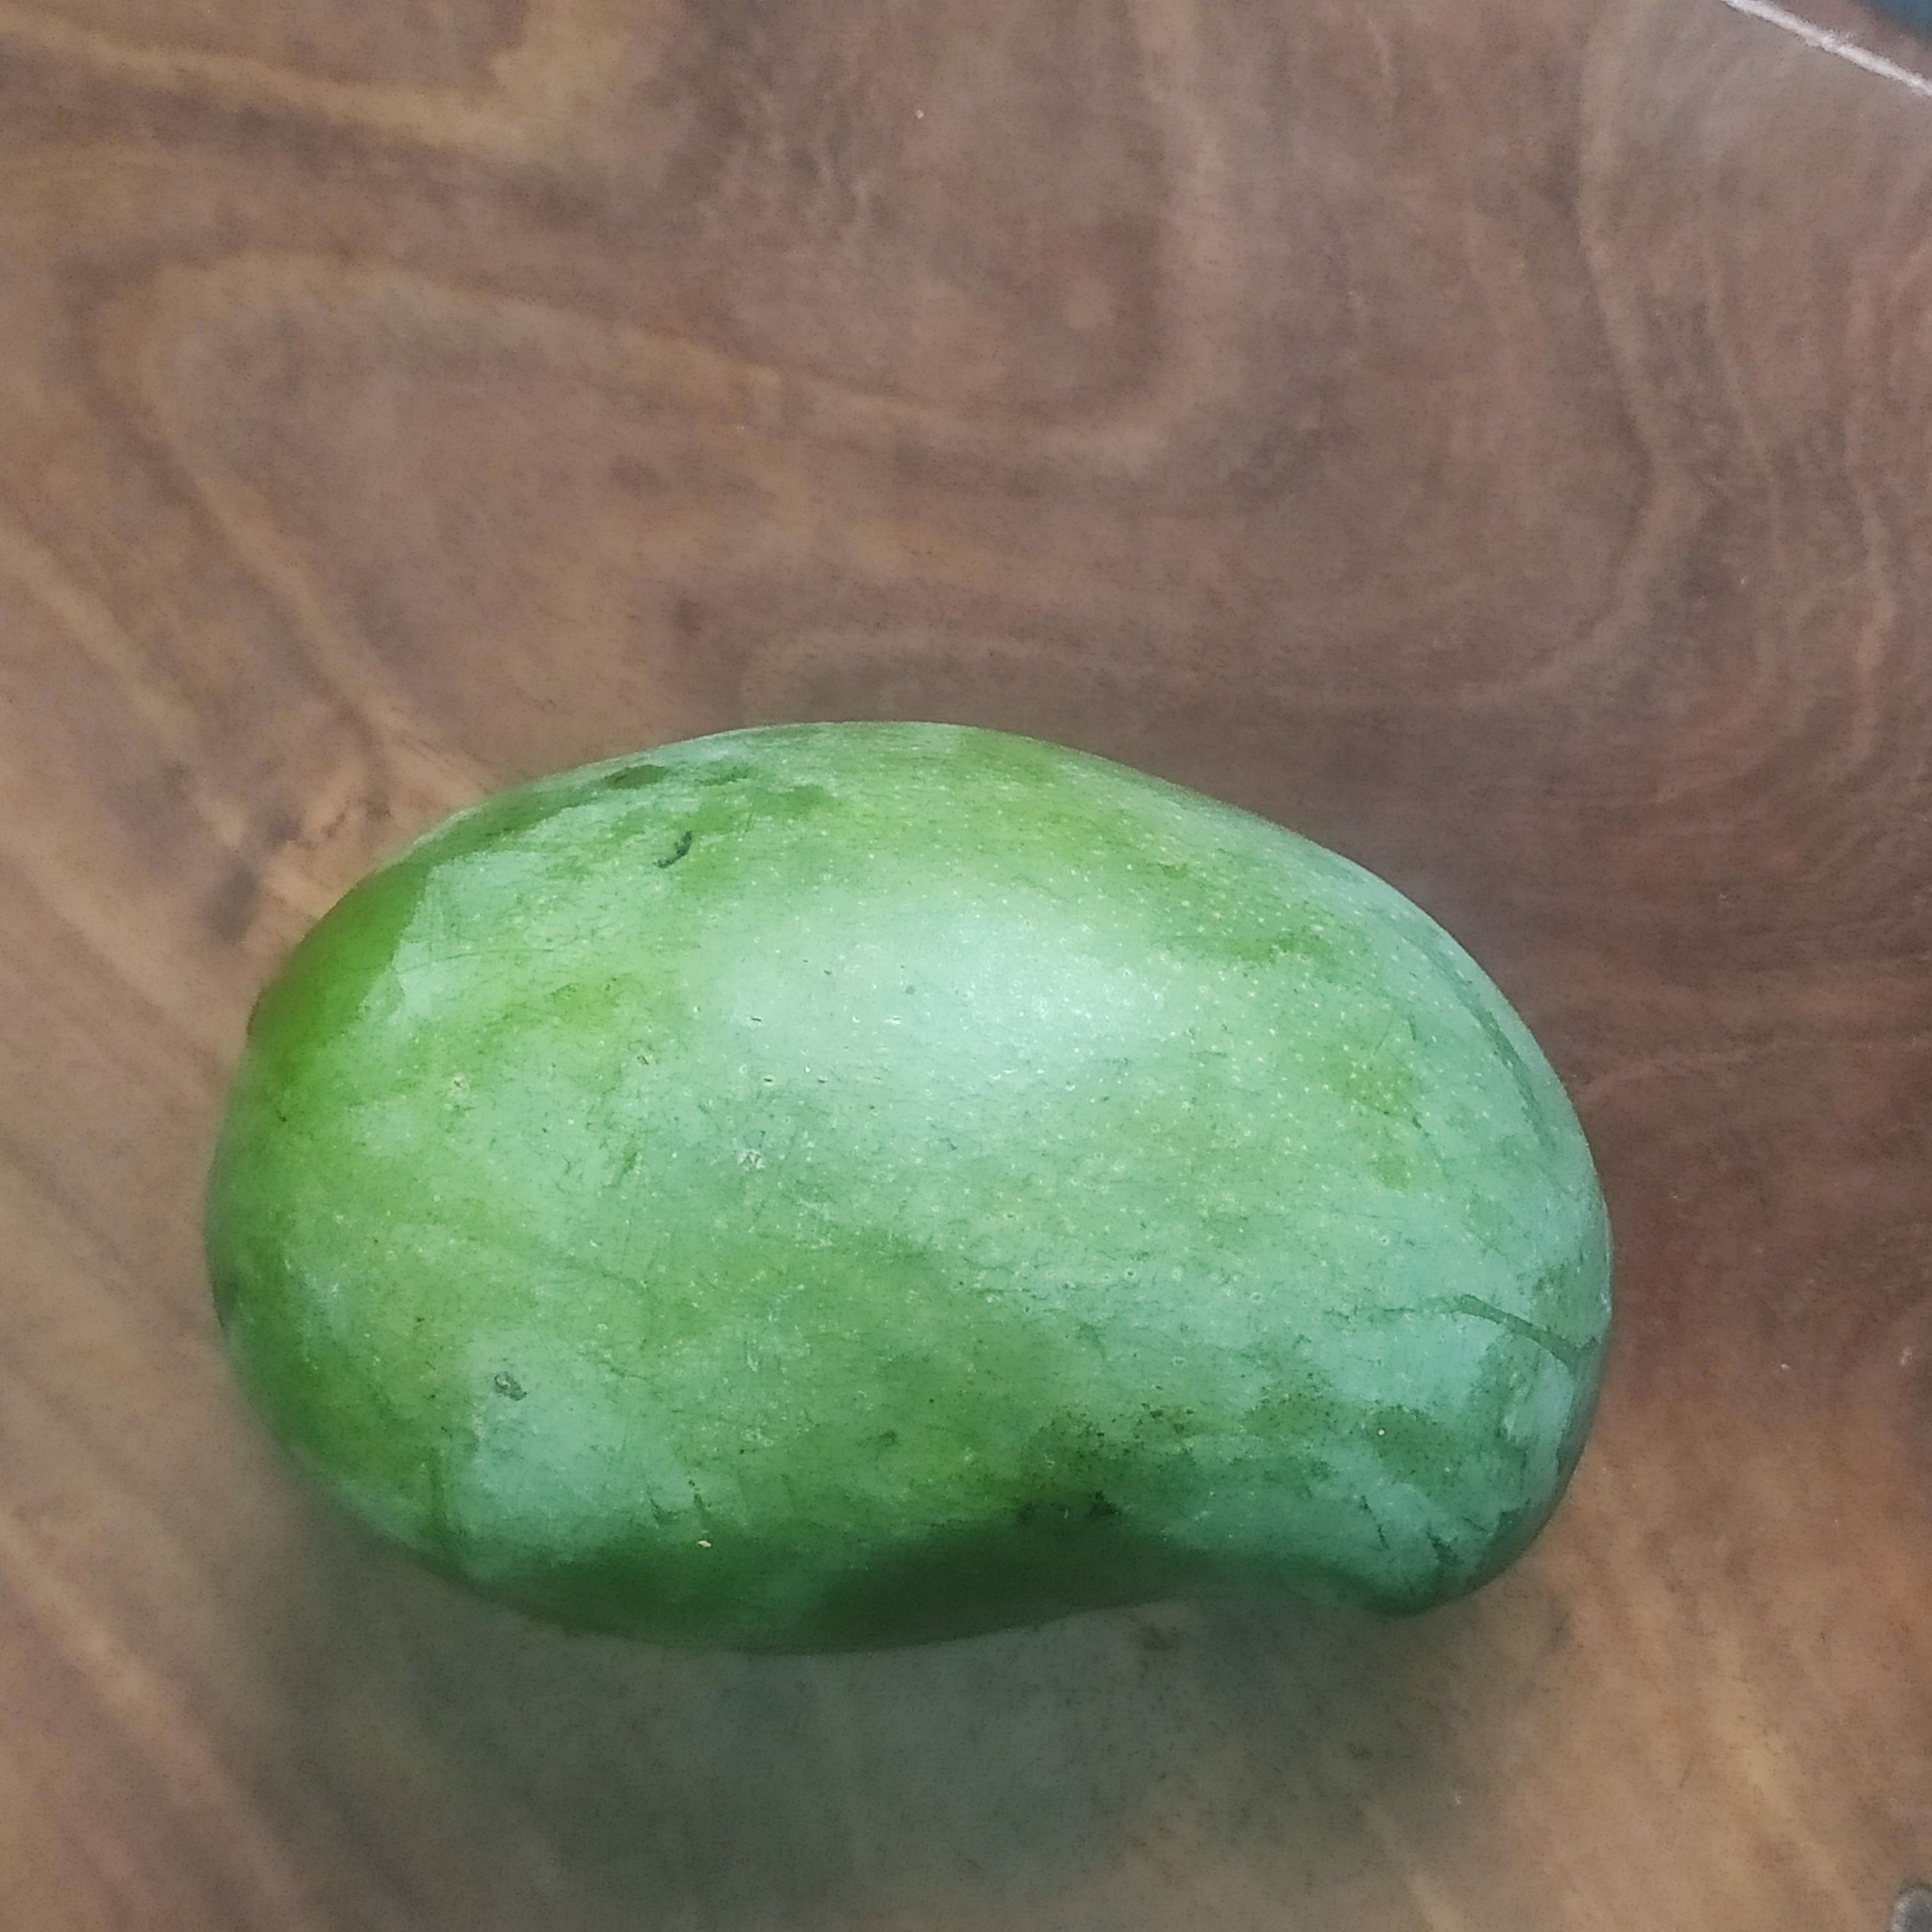
Fruit: mango
Grade: 1st-grade